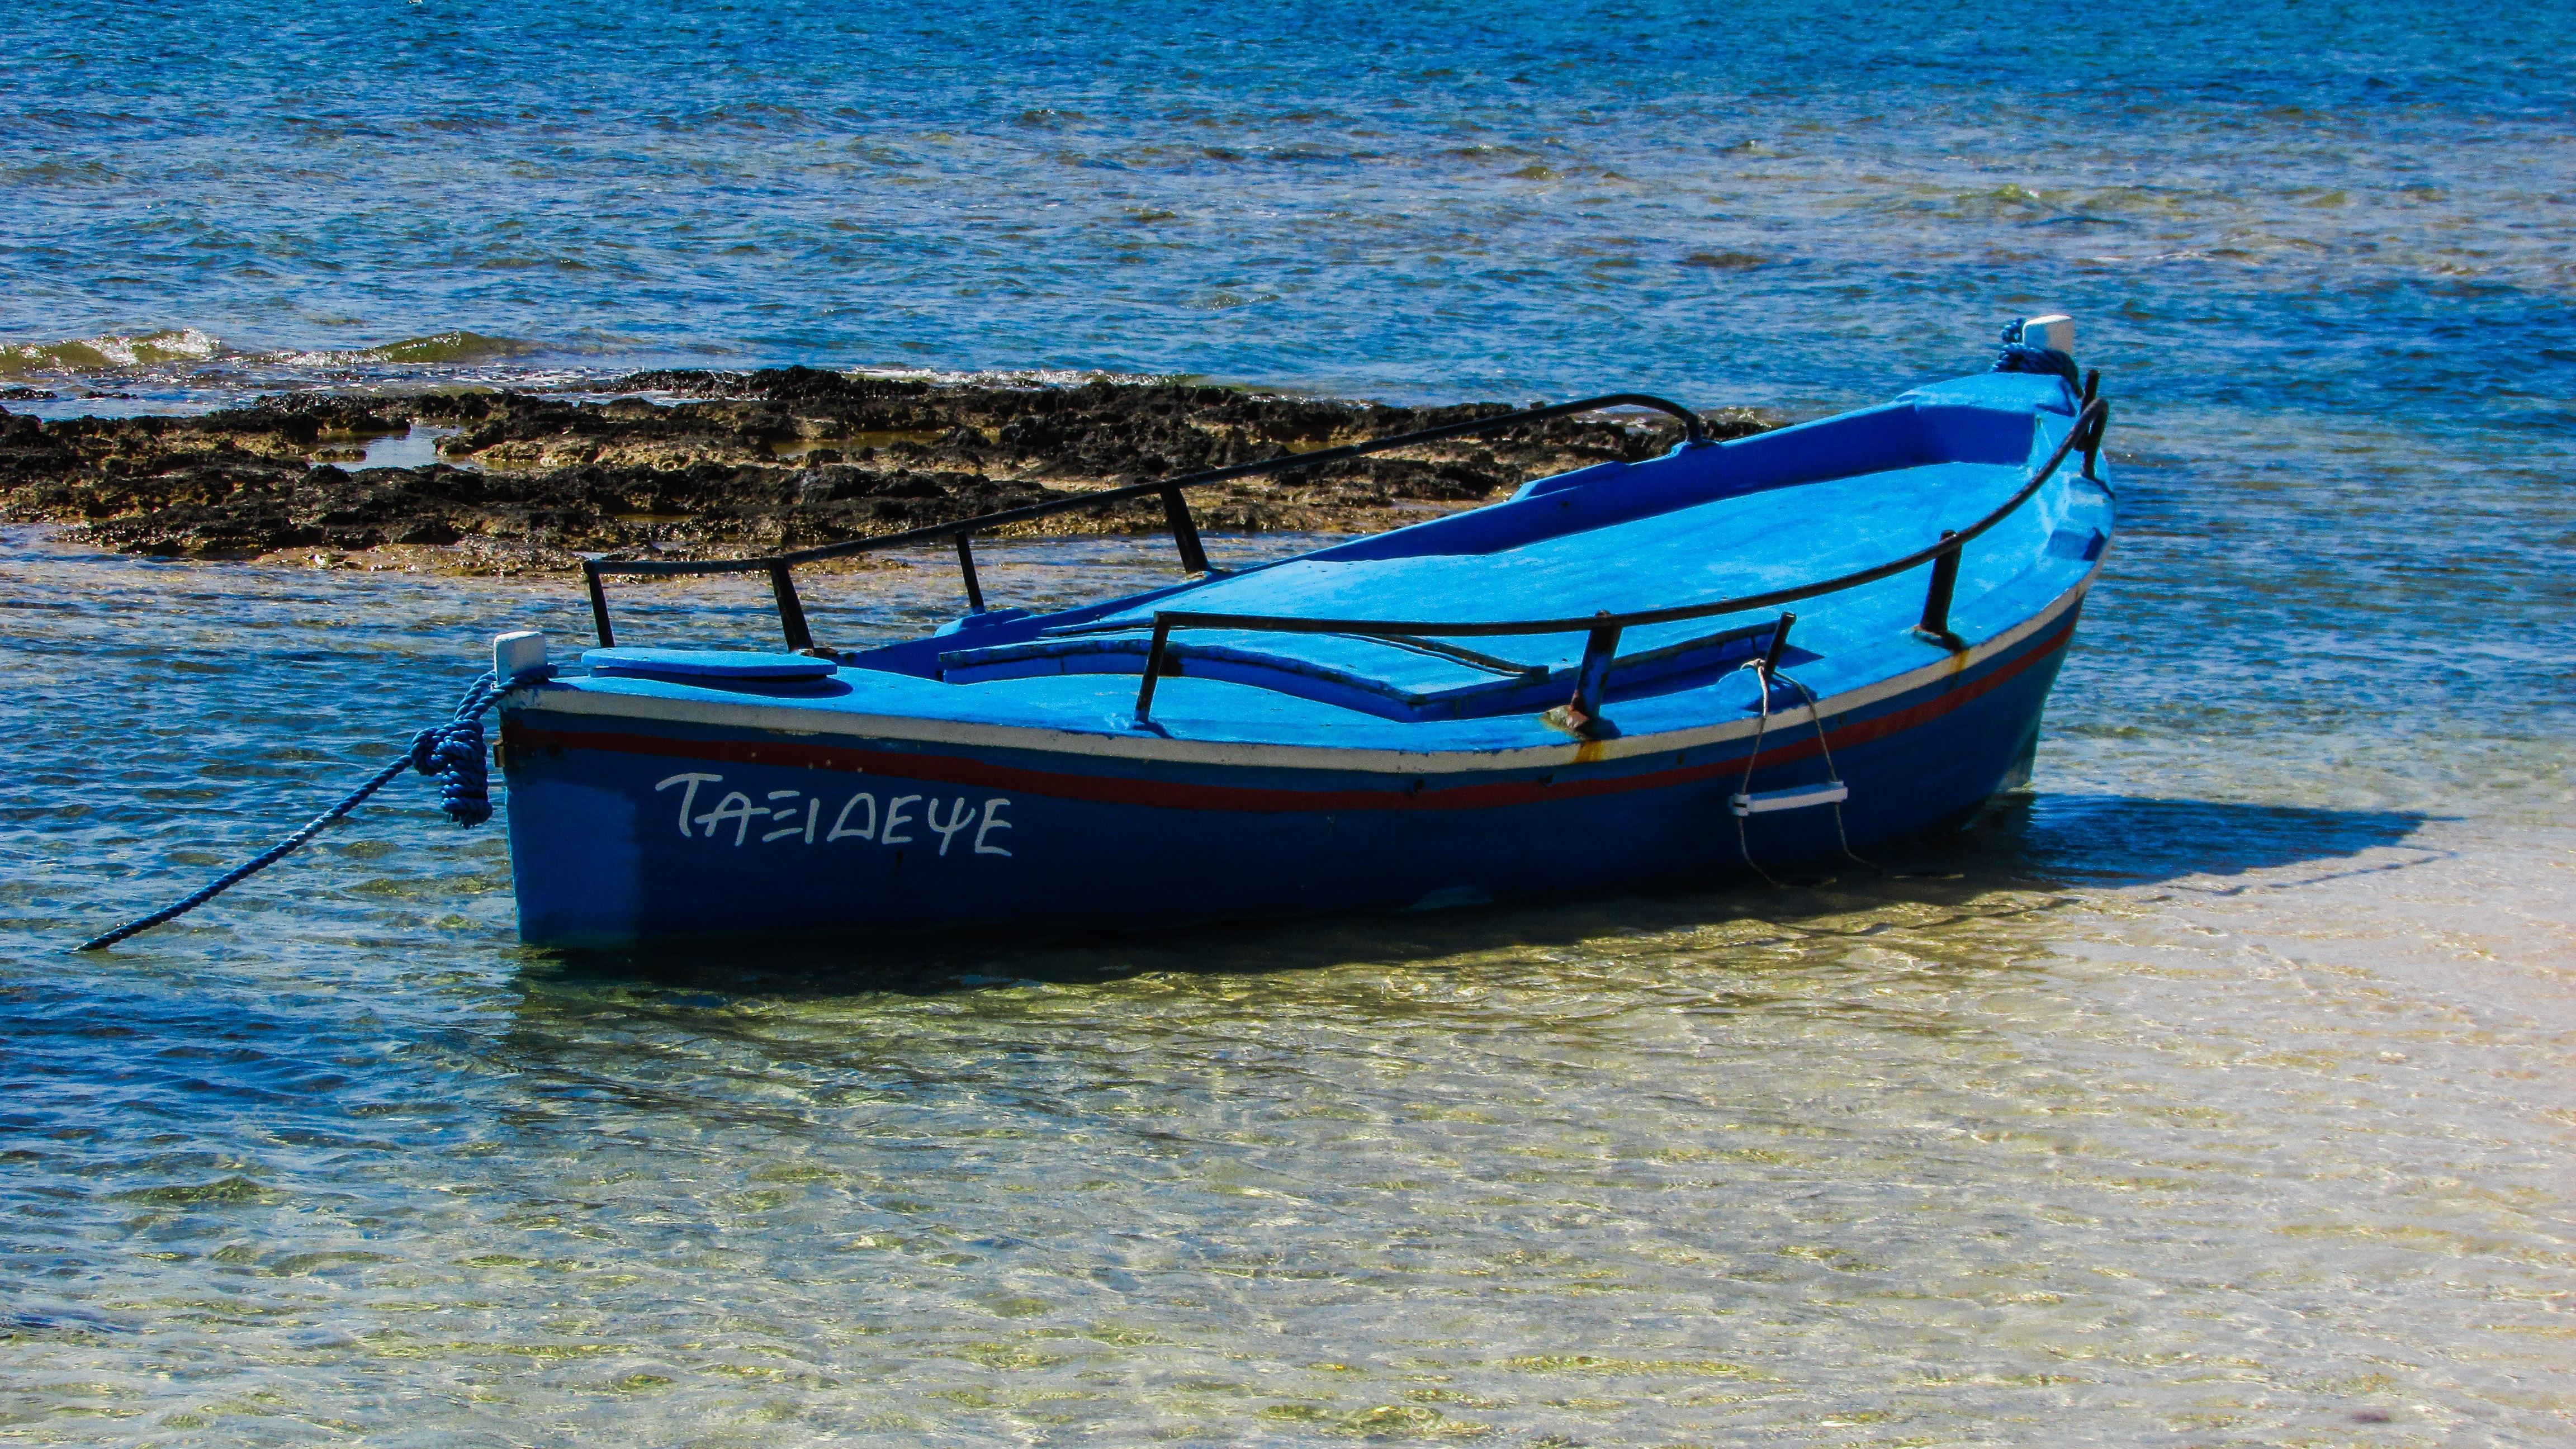
beach, sea, sand, boat, mediterranean, vehicle, tranquil, peaceful, blue, motorboat, boating, watercraft, ecosystem, cyprus, fishing vessel, dinghy, long tail boat, skiff, watercraft rowing